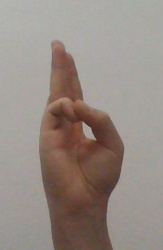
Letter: thaa